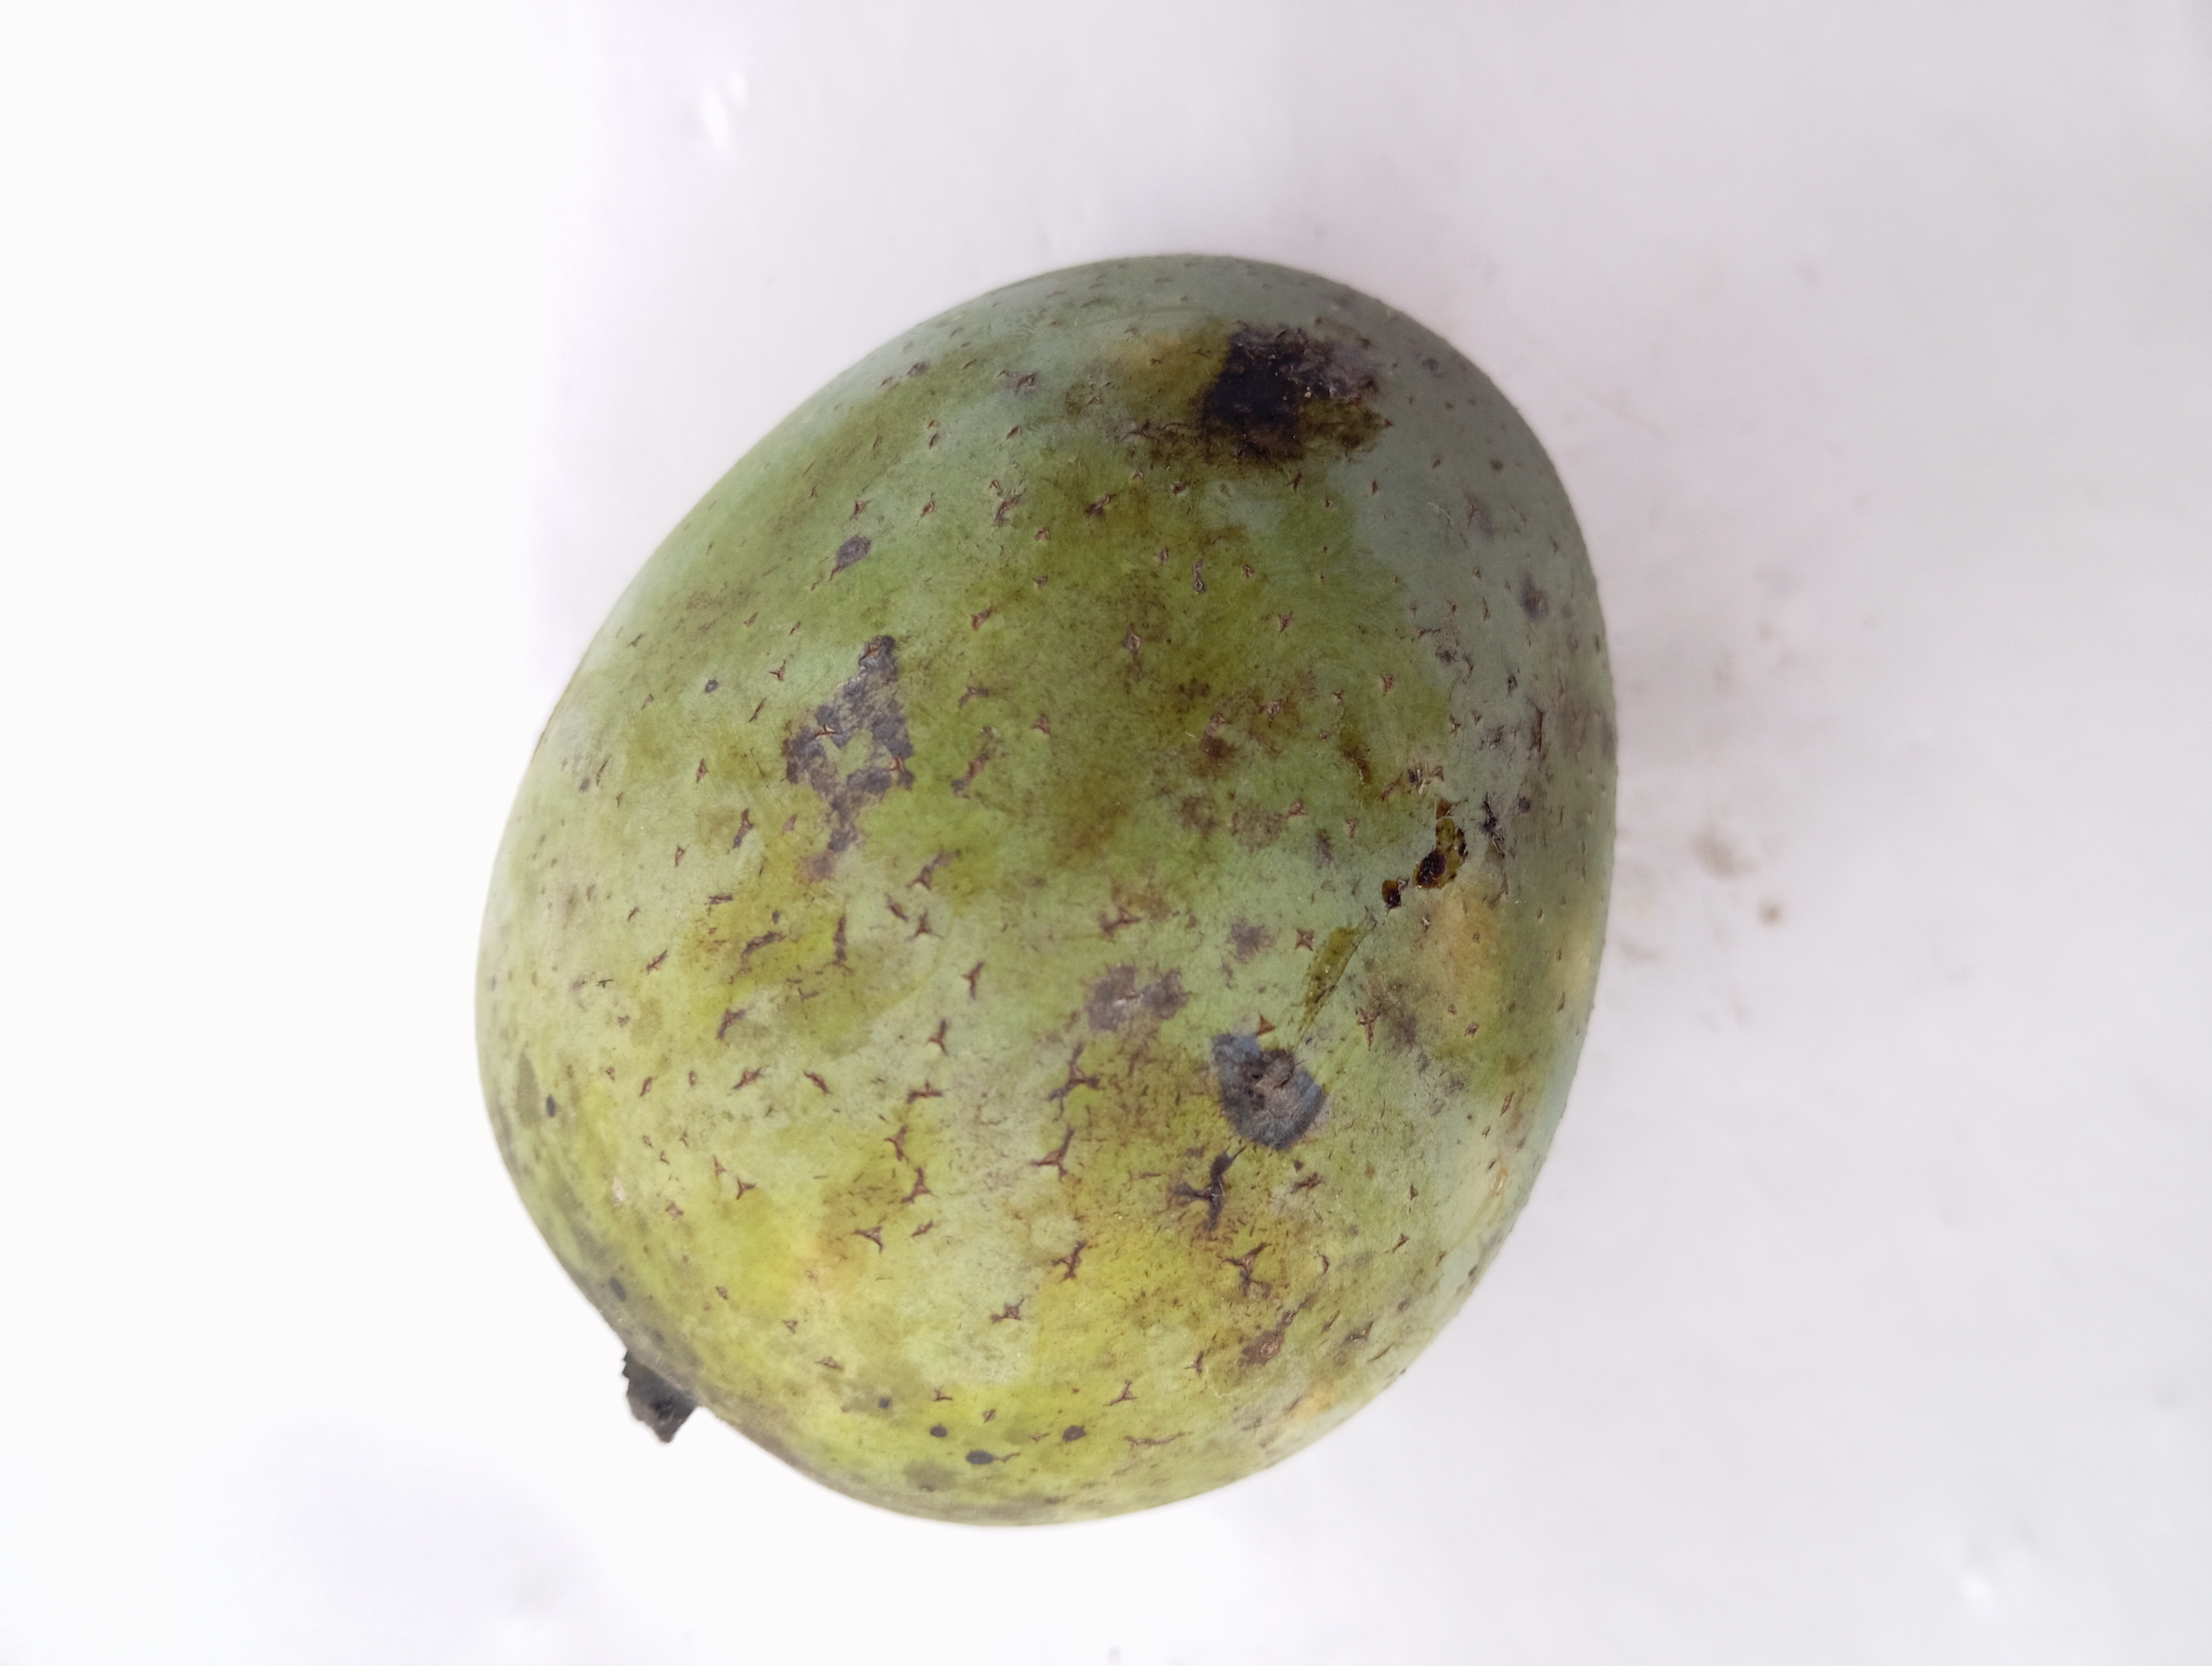
Mango variety: Langra